Six Violin Concertos, Op. 6 (Vivaldi)

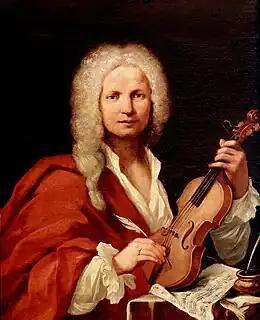
Vivaldi in 1723

Six Violin Concerti, Op. 6, is a set of concertos written by Antonio Vivaldi in 1712–1715. The set was first published in 1719 in Amsterdam.